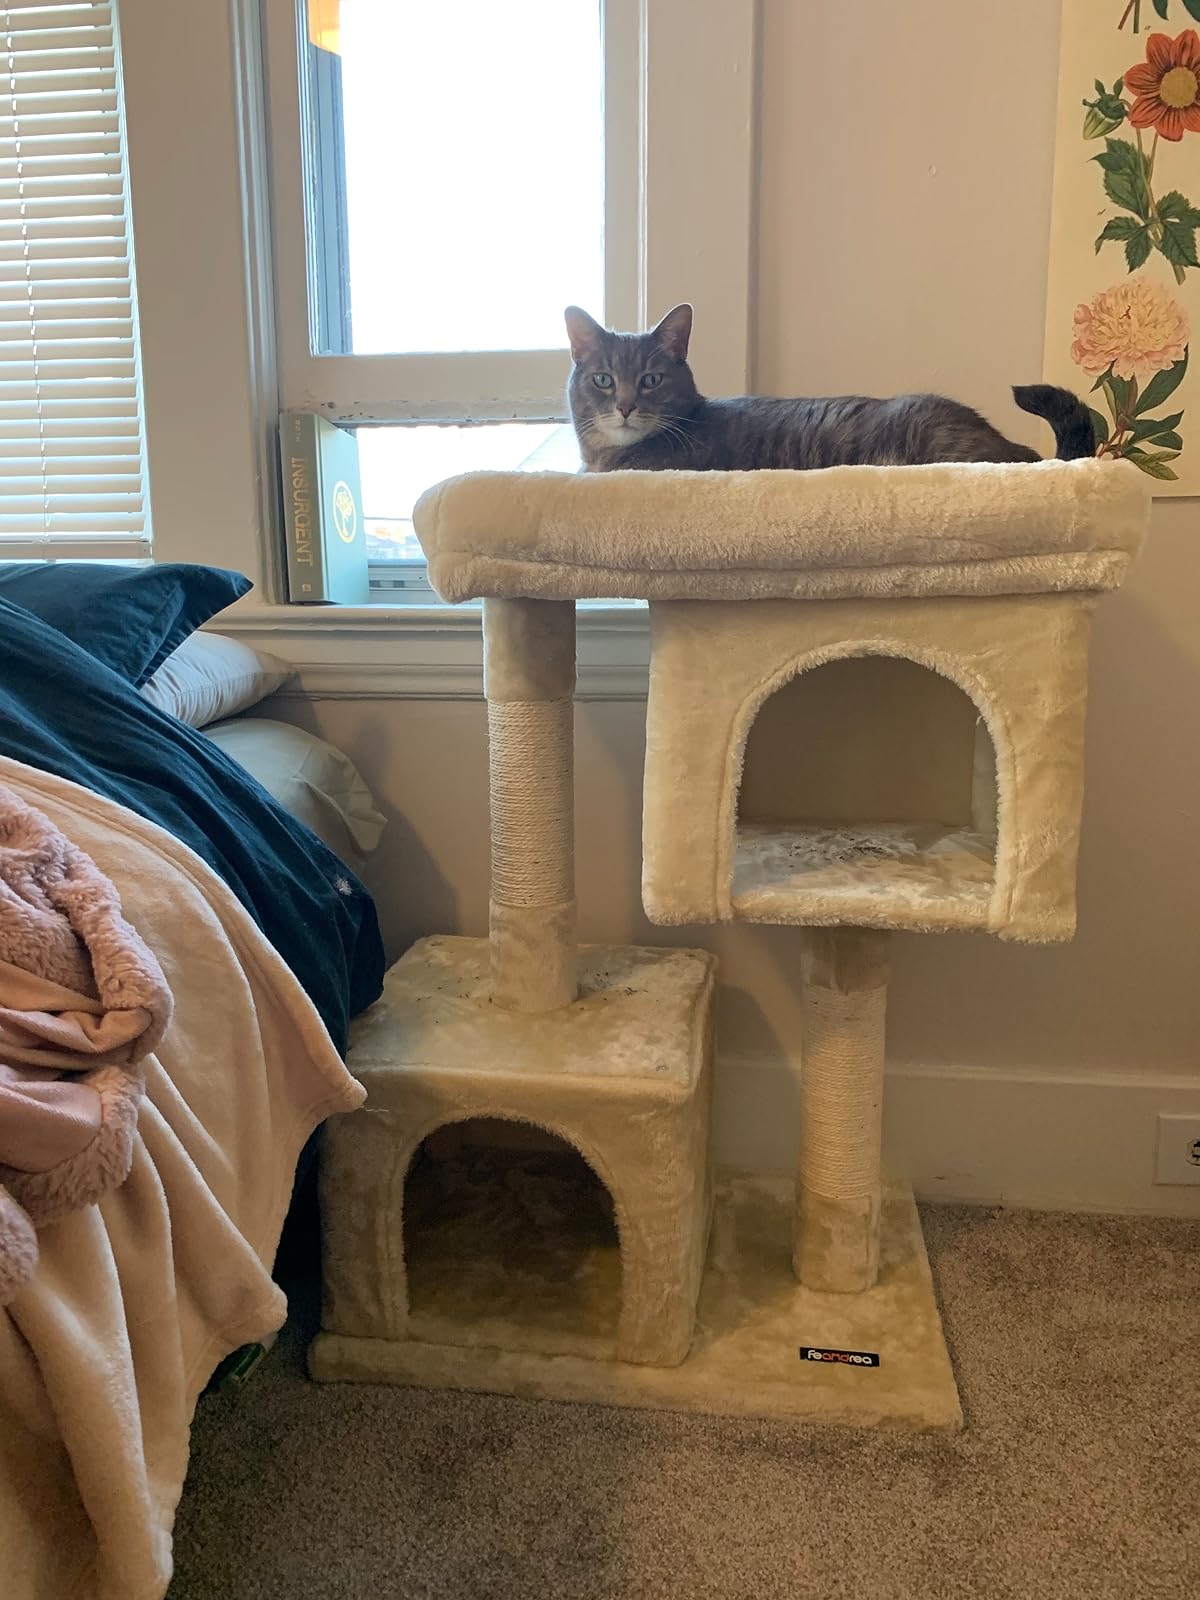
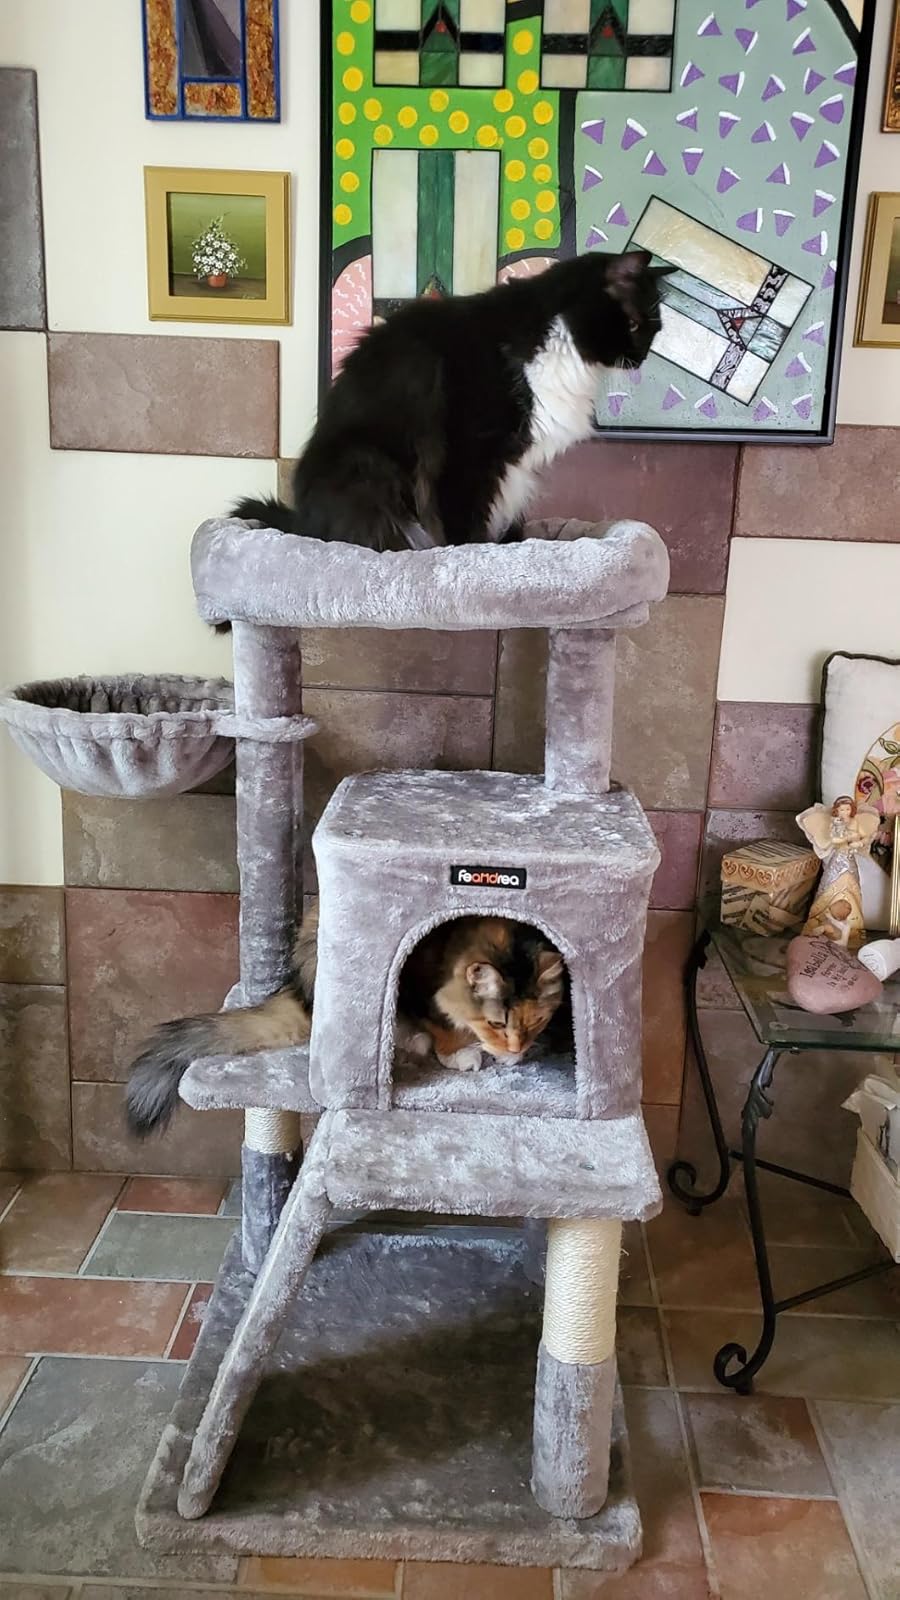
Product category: items_cat tree
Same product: no